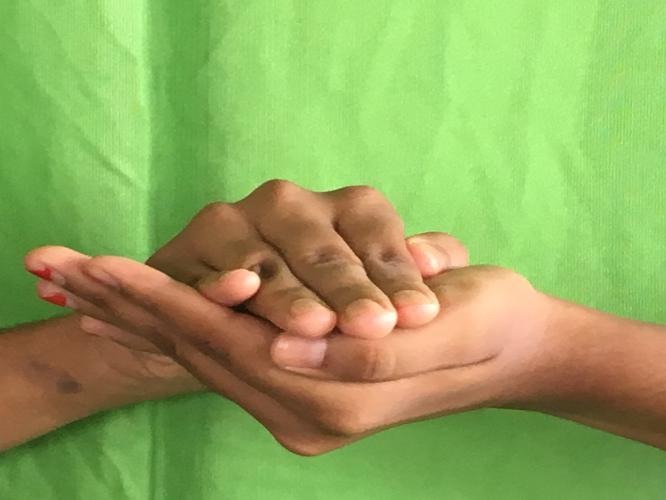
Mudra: Samputa
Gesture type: double_hand